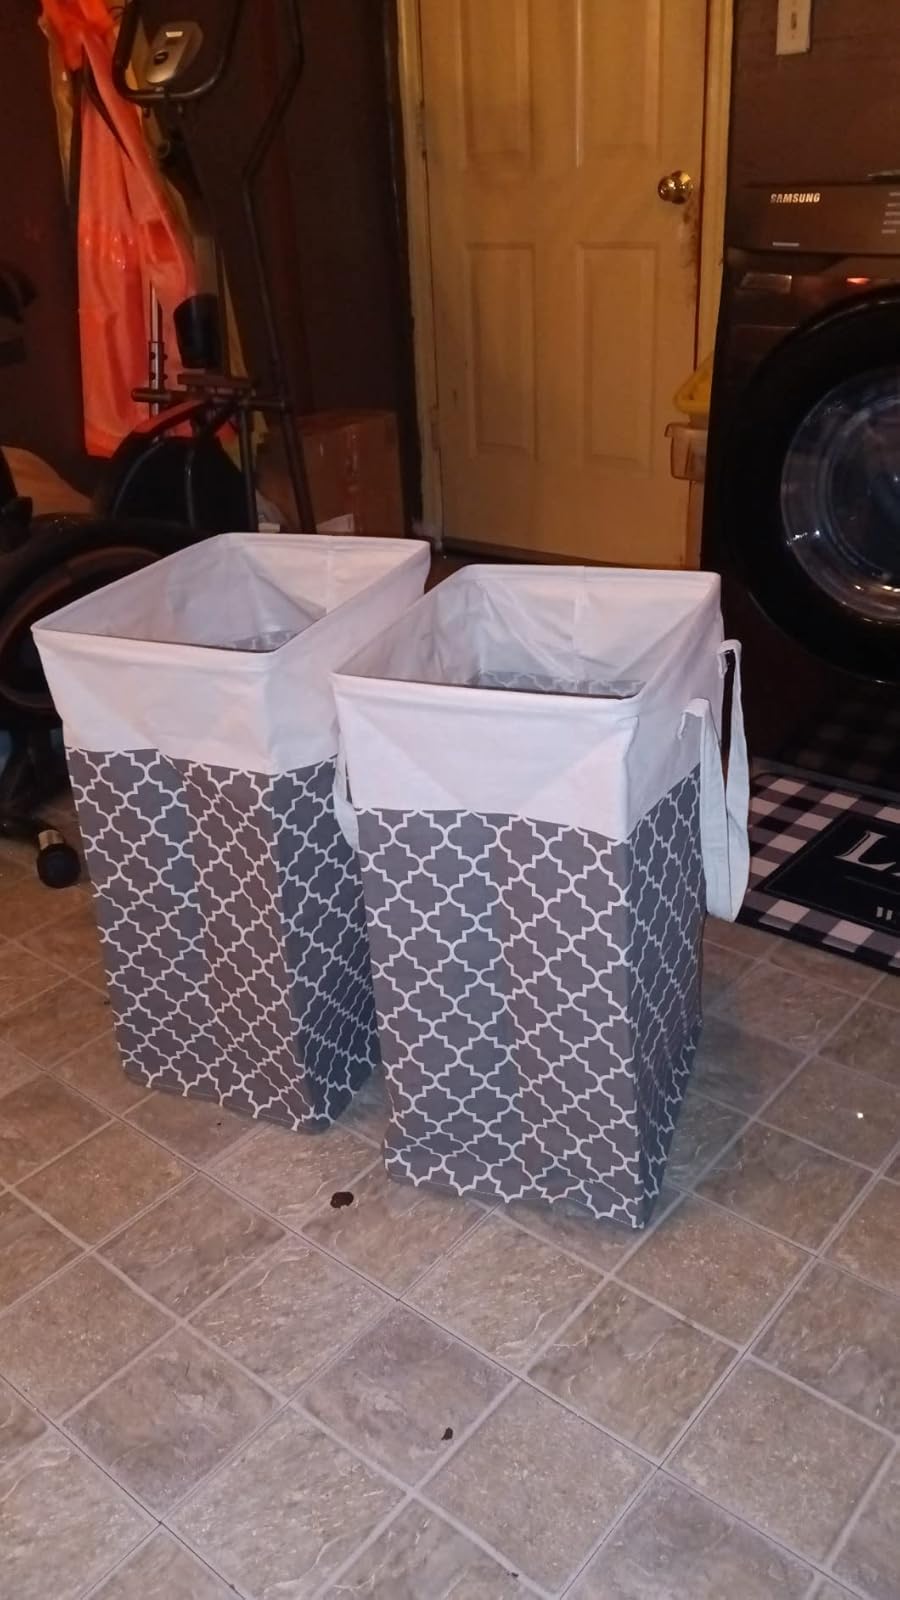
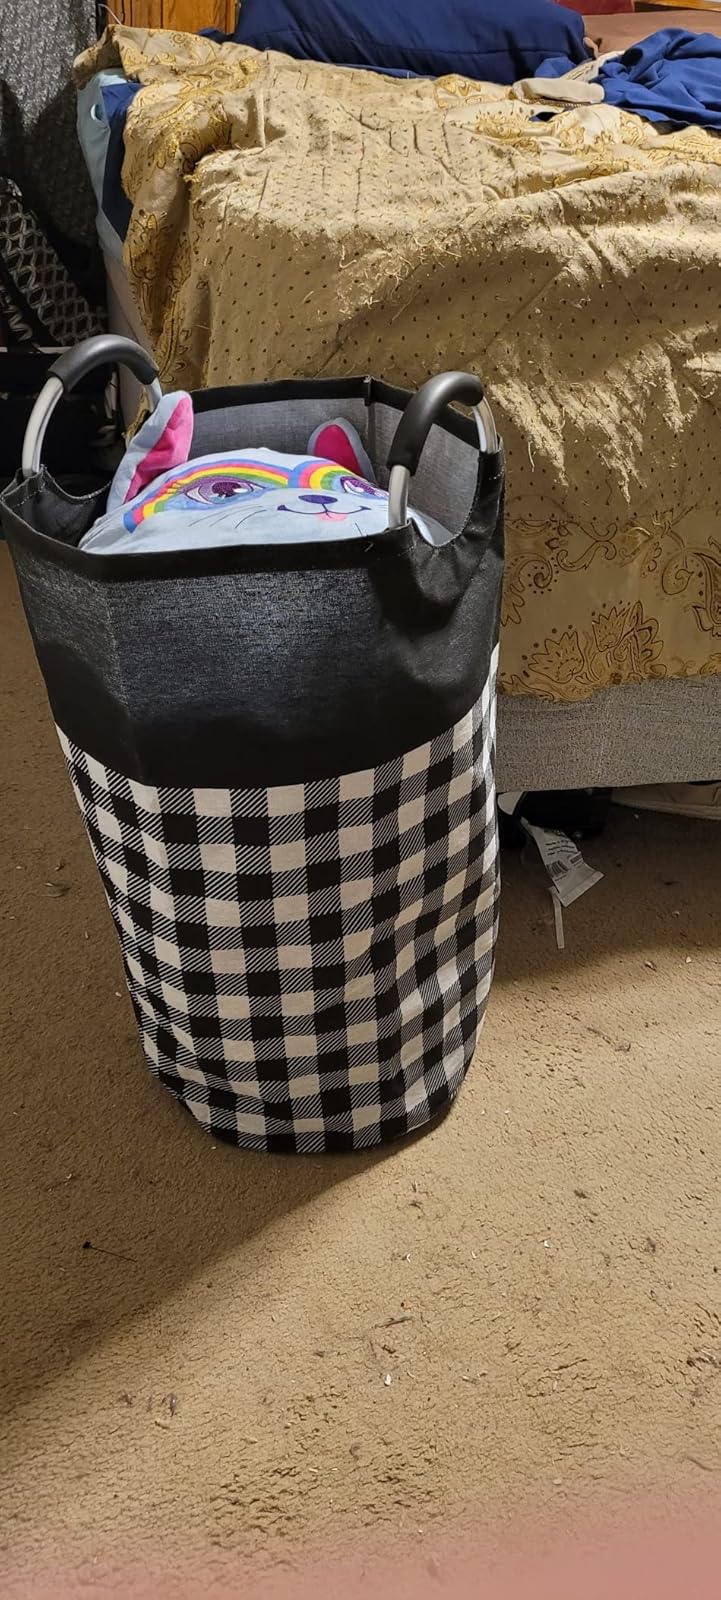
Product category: items_hamper
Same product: no